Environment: real
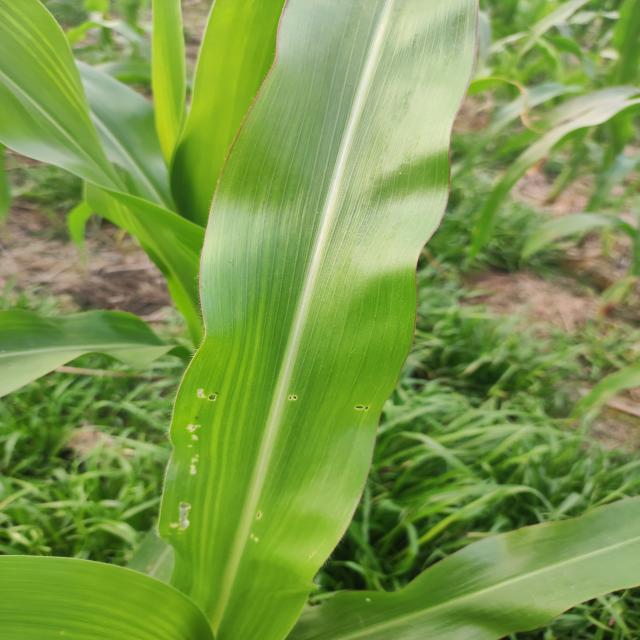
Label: fall_armyworm